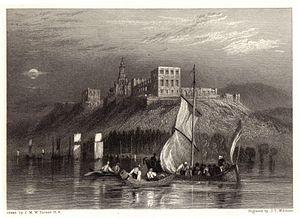
Montjean-sur-Loire est une ancienne commune française située dans le département de Maine-et-Loire, en région Pays de la Loire, devenue le 15 décembre 2015 une commune déléguée de la commune nouvelle de Mauges-sur-Loire.